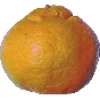
Label: Mandarine 1